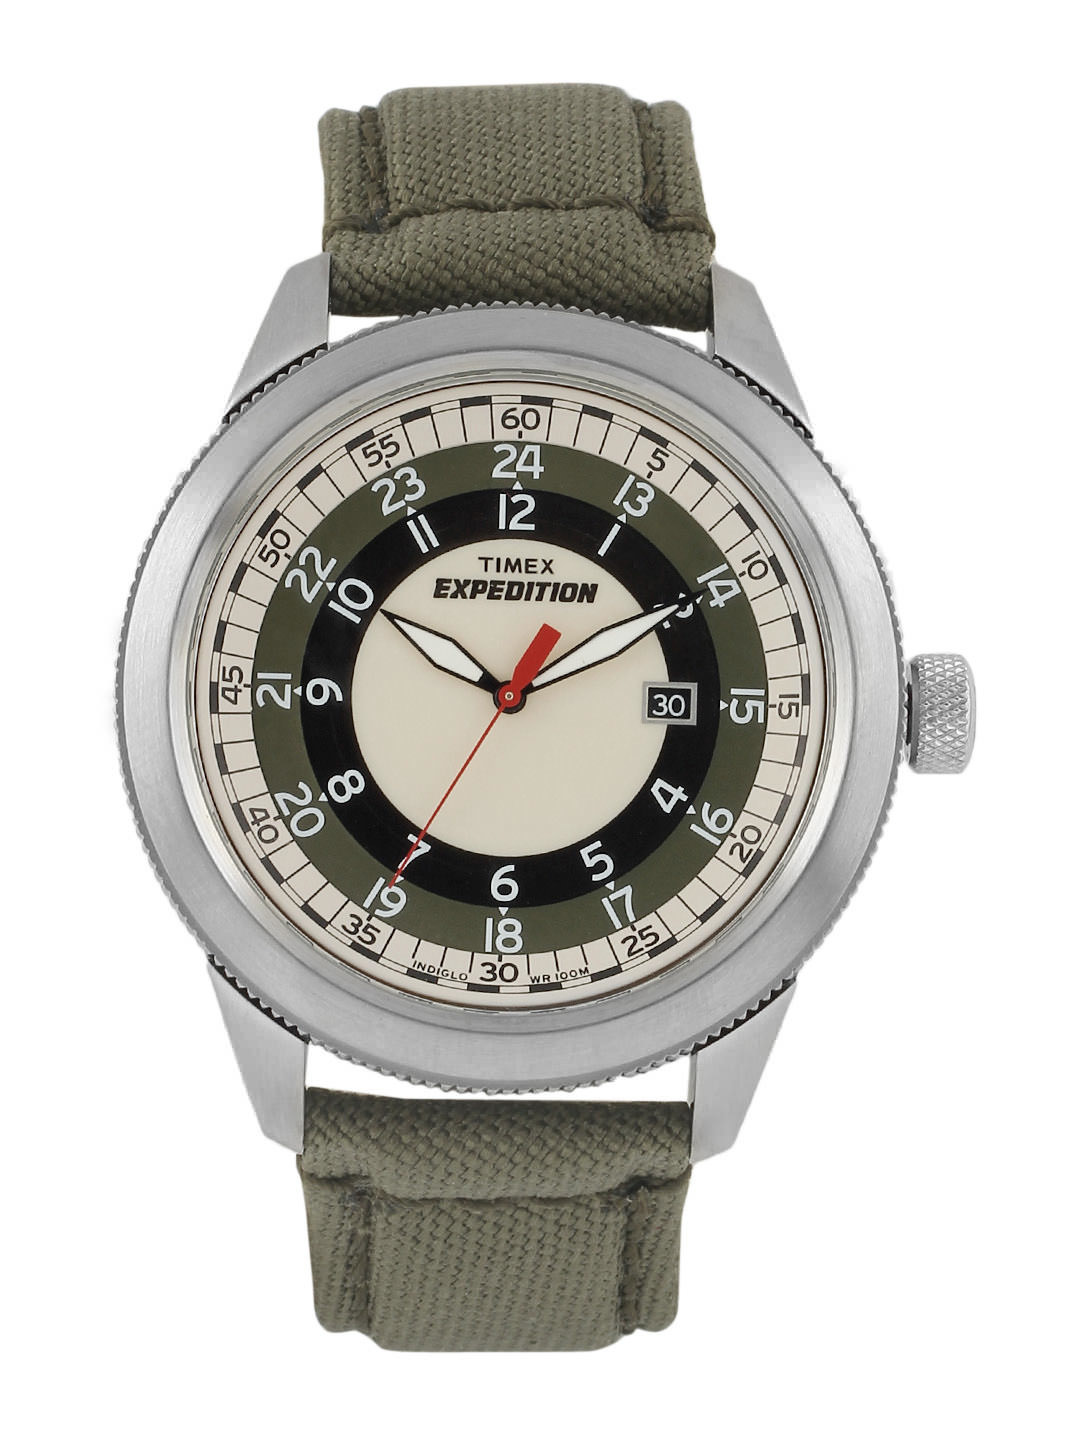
Timex Men Olive Watch
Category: Accessories / Watches / Watches
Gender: Men
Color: Olive
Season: Winter 2016
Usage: Casual